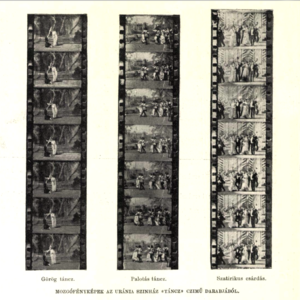
Trois morceaux du premier film hongrois «